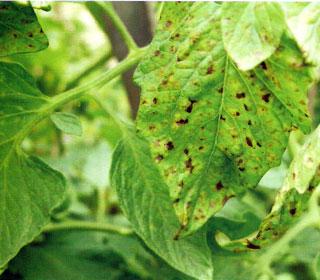
Plant: Tomato
Disease: tomato bacterial leaf spot